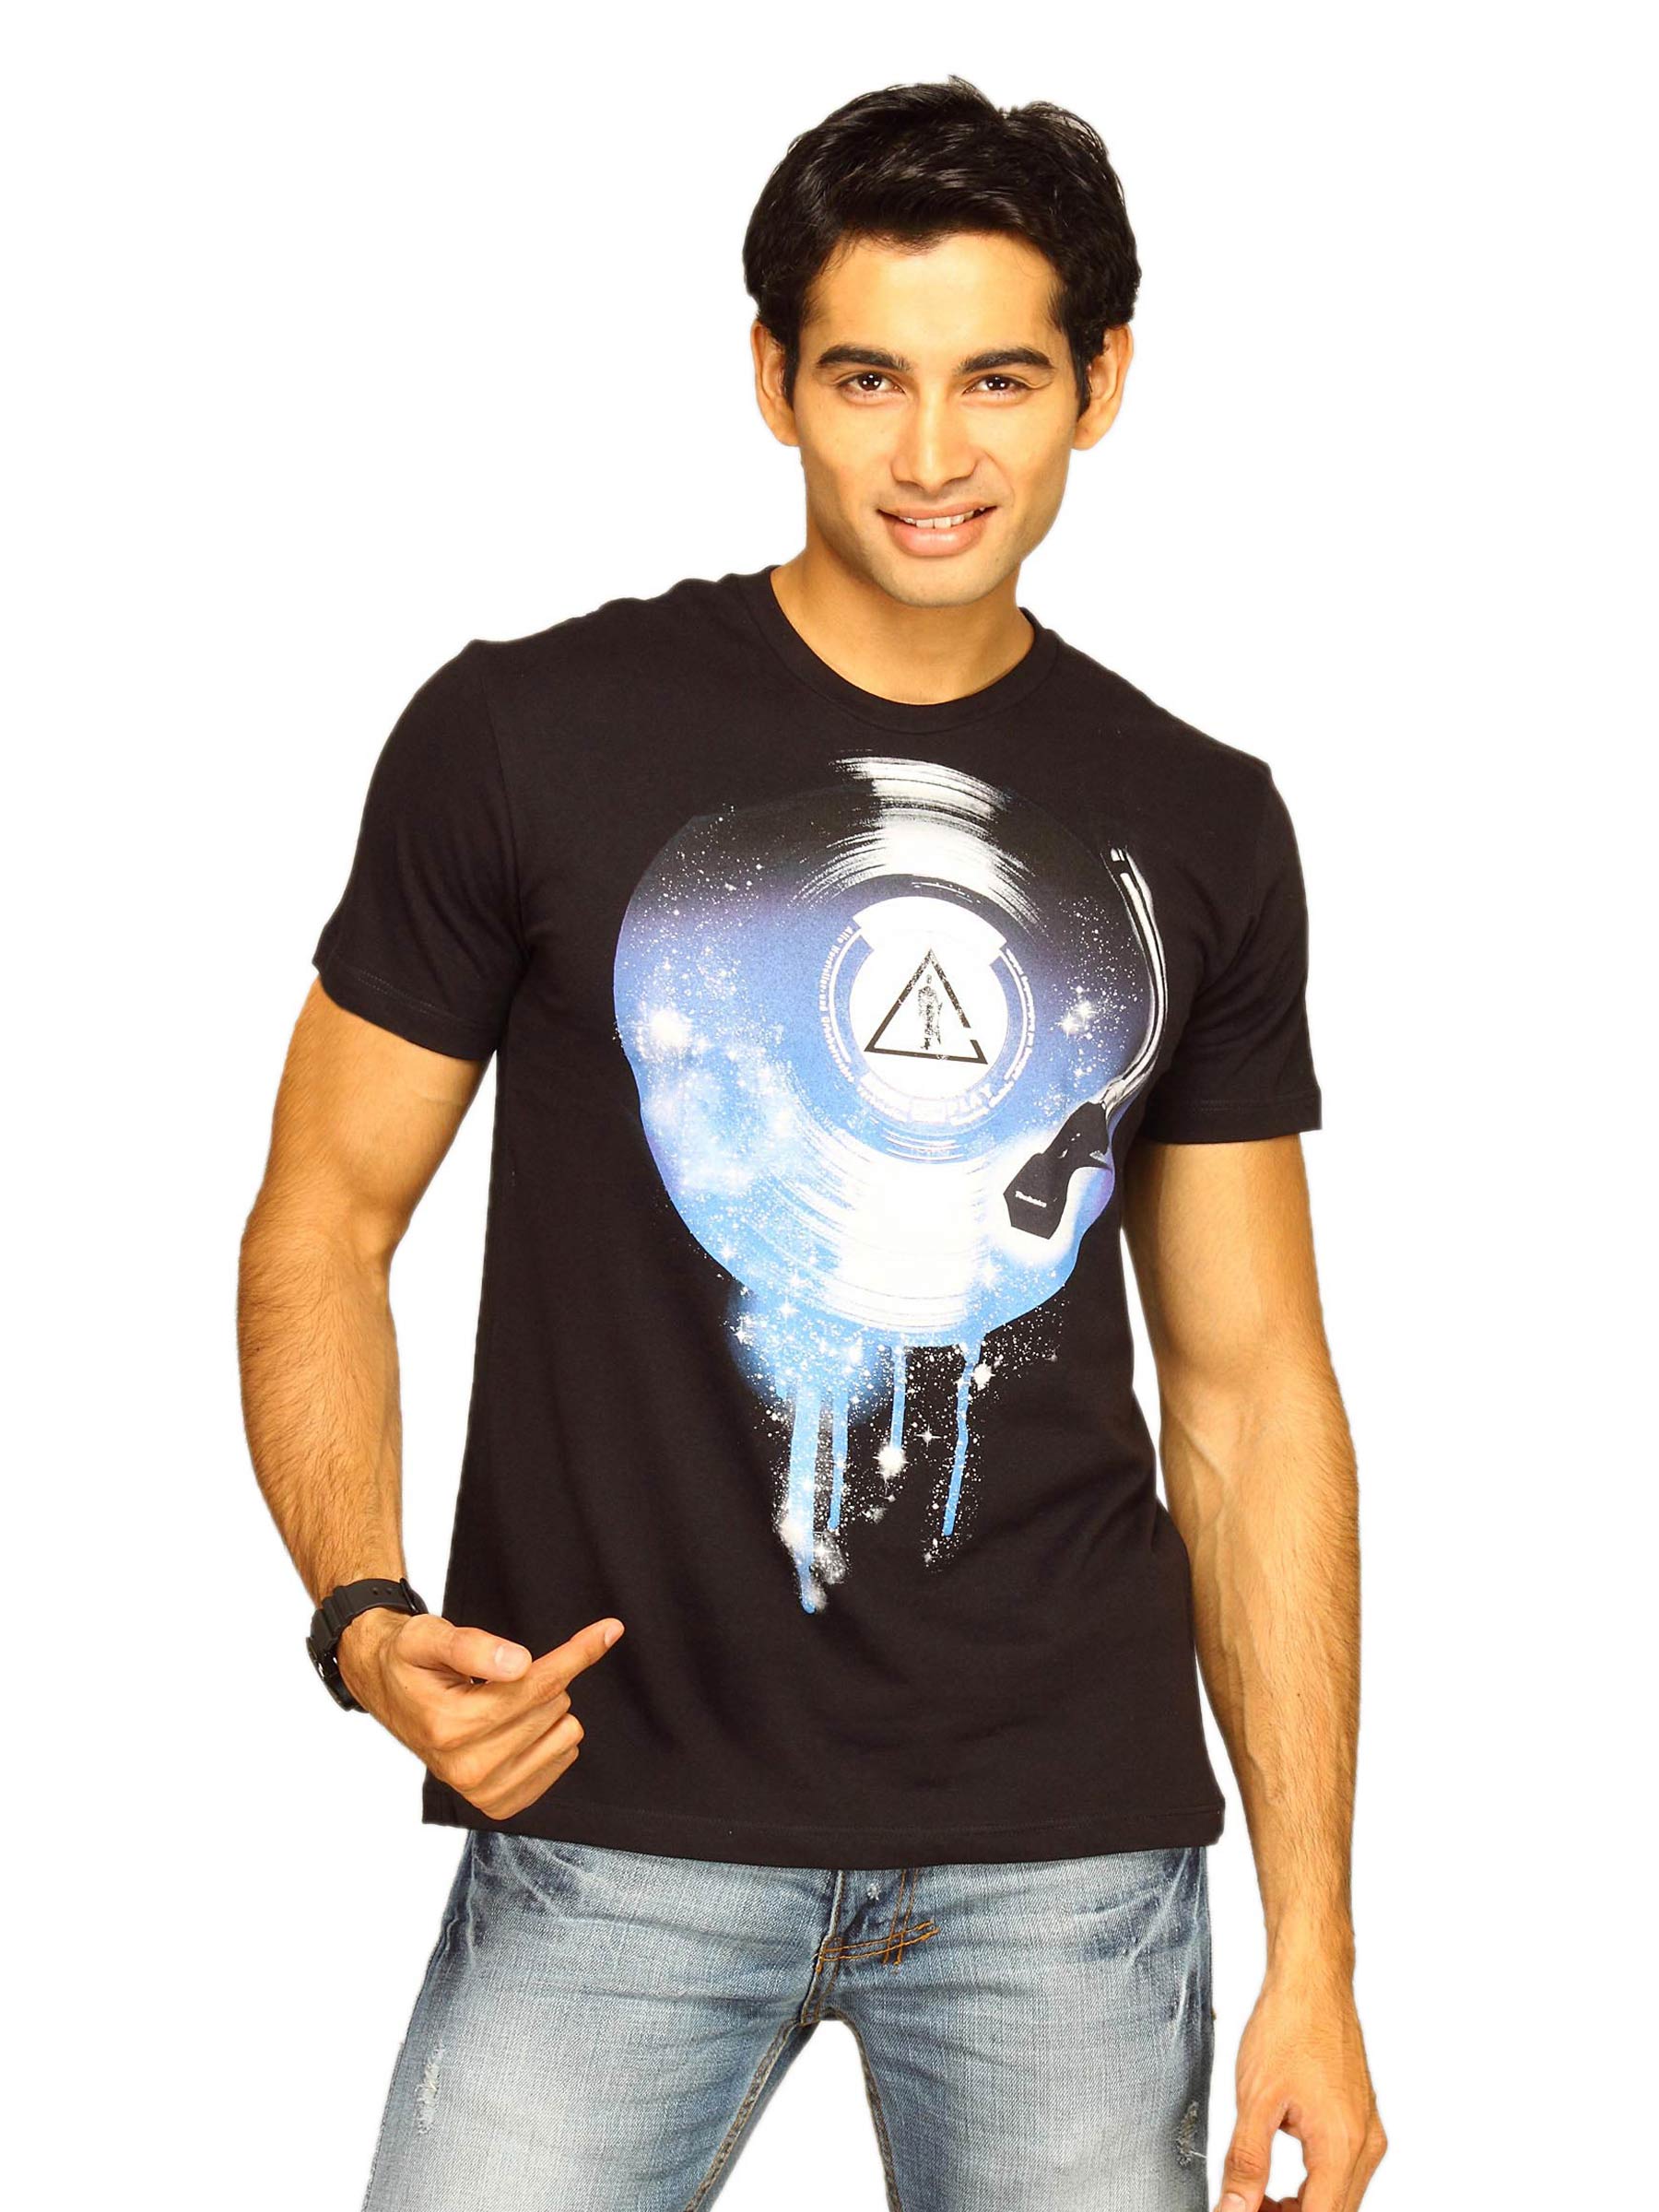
Free Authority Men's Melting Records Black T-shirt
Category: Apparel / Topwear / Tshirts
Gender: Men
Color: Black
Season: Summer 2011
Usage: Casual